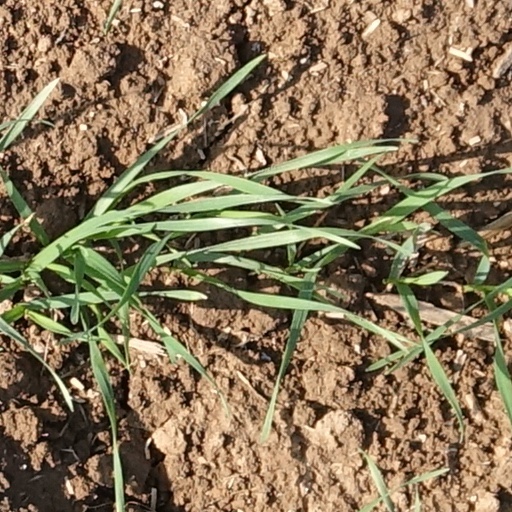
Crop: wheat